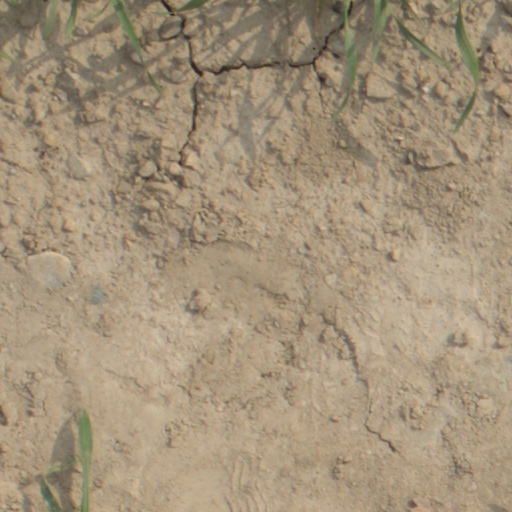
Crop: wheat